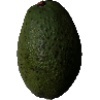
Label: Avocado 1